Palau de la Música Catalana

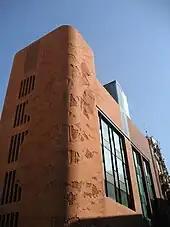
The new six-story tower, projected by Oscar Tusquets and officially opened in 1989, houses dressing rooms, a library, and archives.

Opened in 2004, the "Petit Palau" ("small palace") is 11 metres below the square that was created in the work of 1982-1989 between the palace and the neighbouring church. It has a seating capacity of 538 people and is equipped with variable acoustics for different types of music and spoken word. It also possesses the latest in audiovisual technology. Like the other additions, it was designed in the spirit of Domènech i Montaner. It is light and transparent like the palace proper, but at the same time it is modern in its great flexibility for different cultural, social, and business uses.